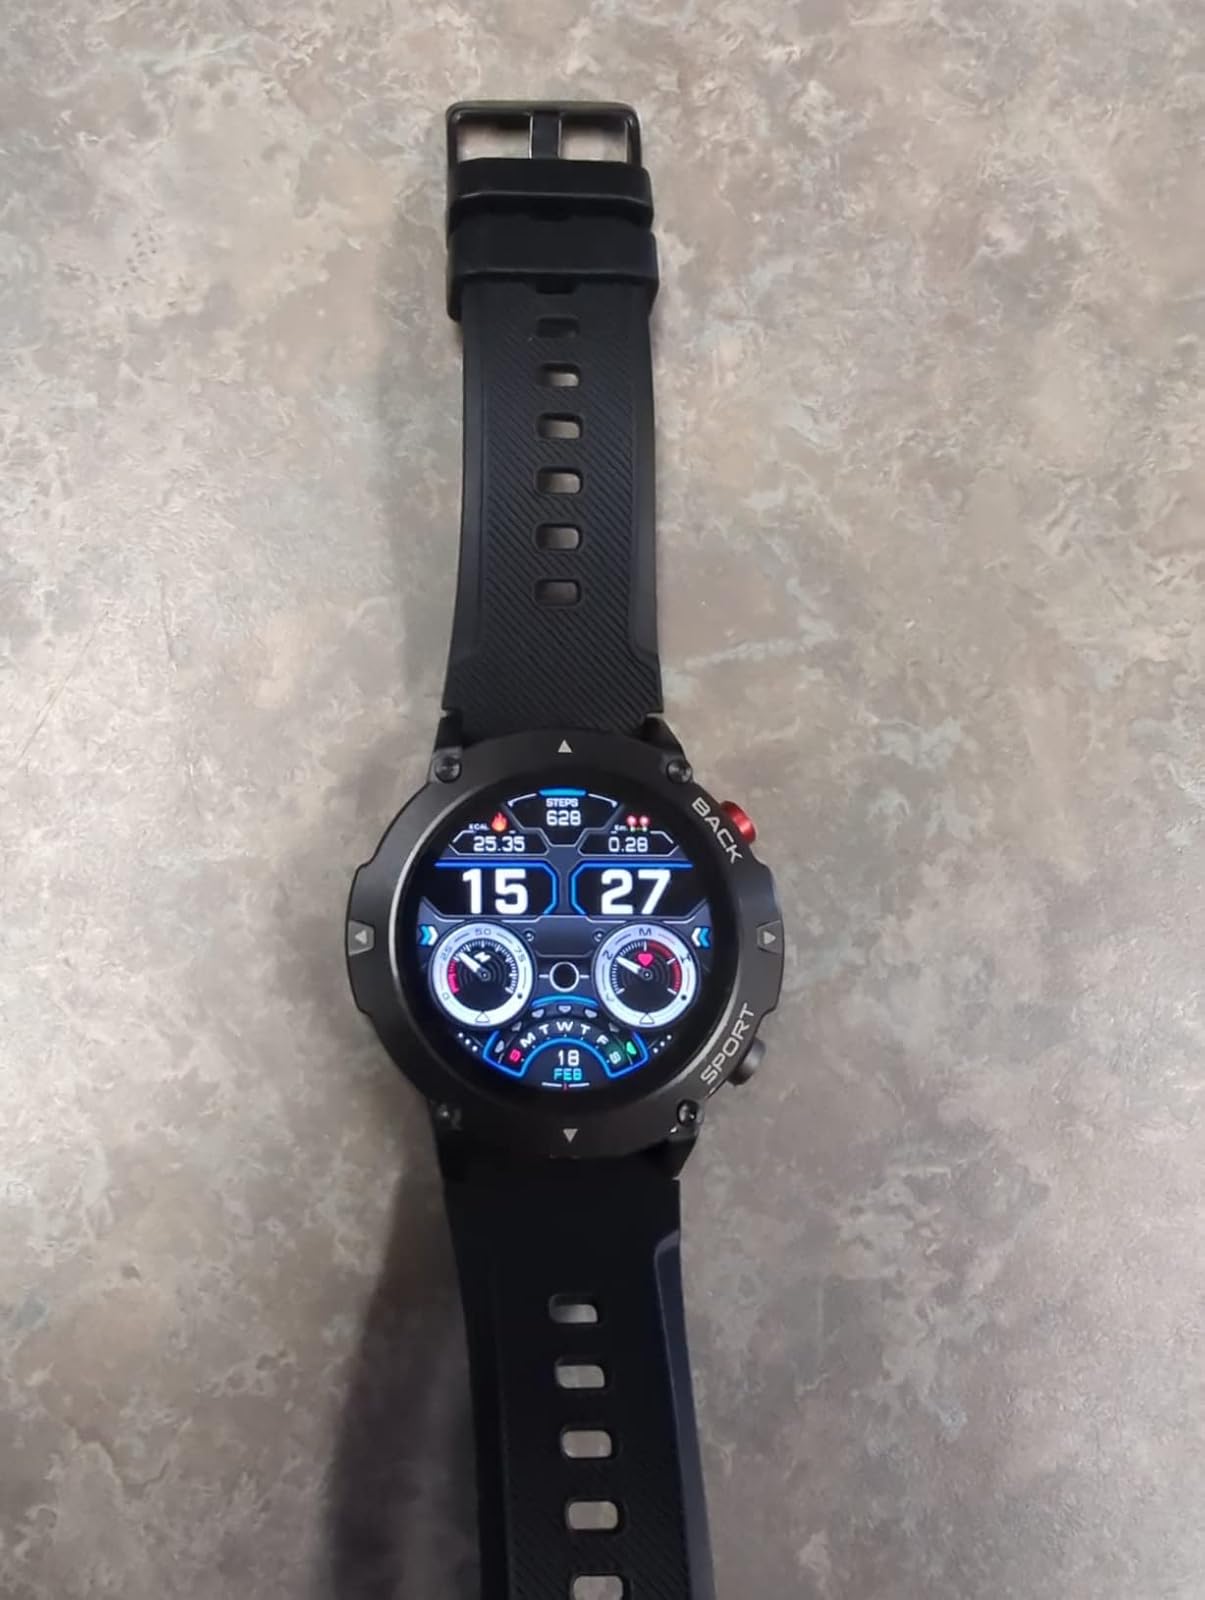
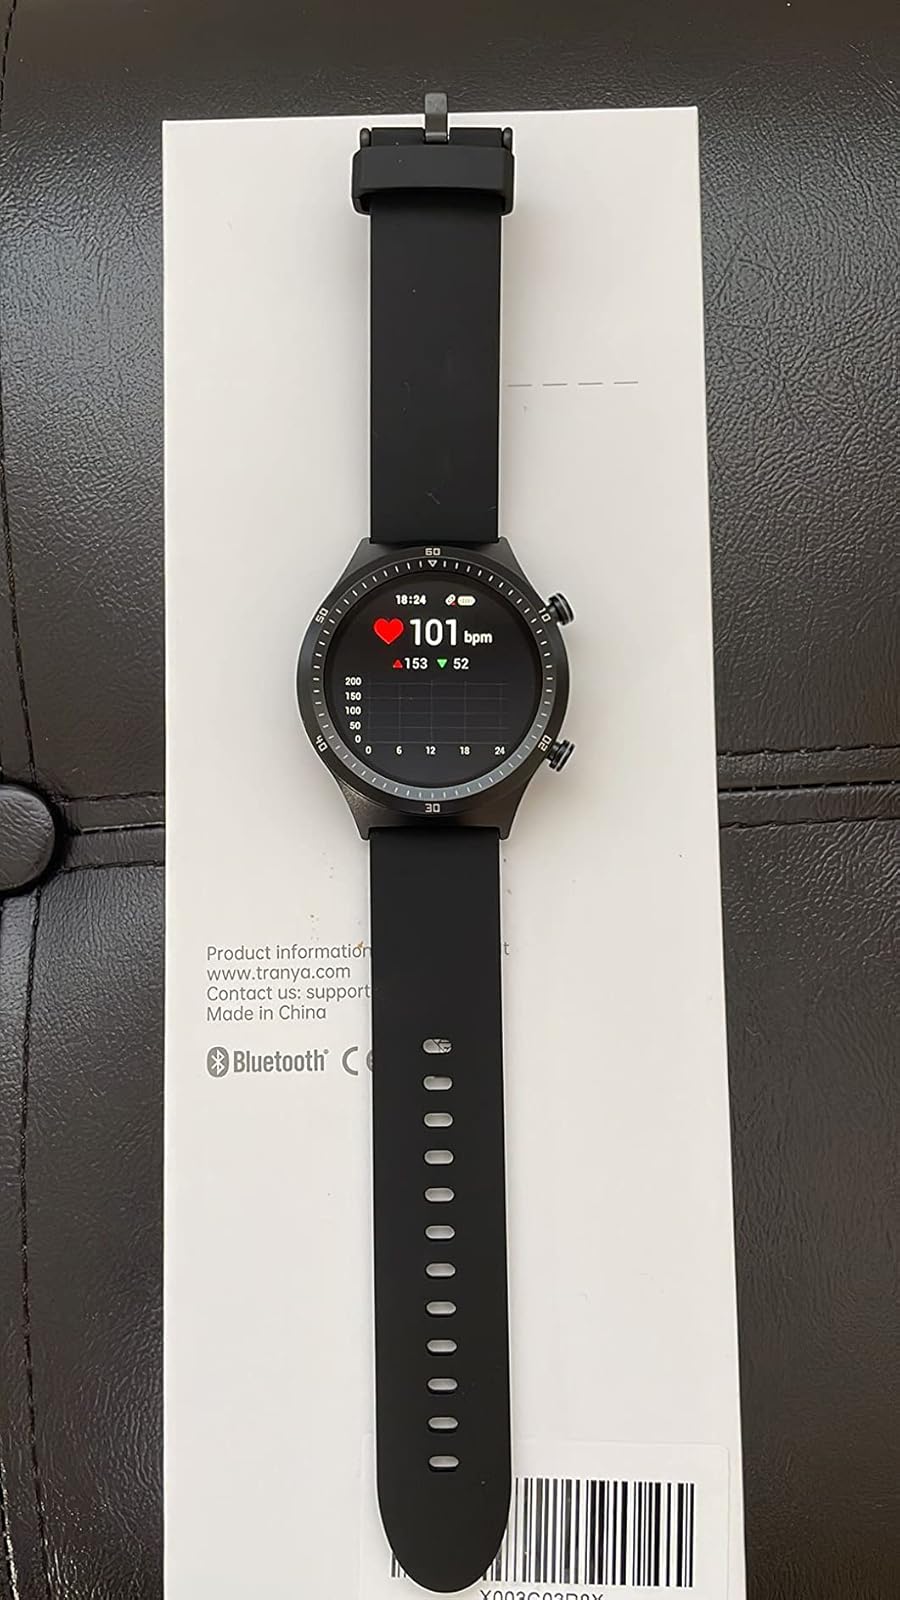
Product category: smartwatch
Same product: no